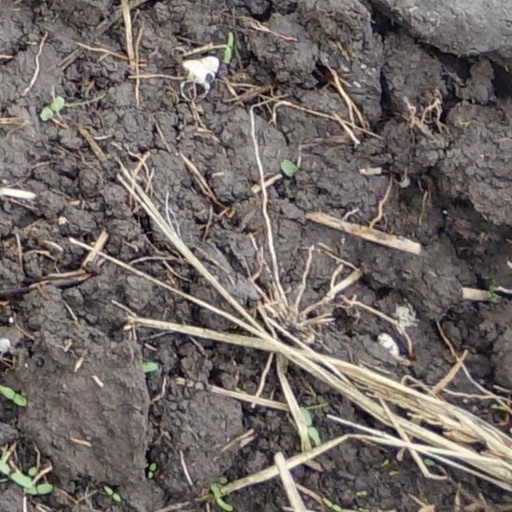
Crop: wheat